Hot (Inna song)

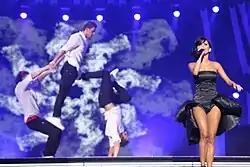
Inna performing "Hot" live at the Sopot Hit Festival in August 2009.

Following the release of "Hot", Inna was booked at several Romanian nightclubs to perform the song in November 2008. In 2009, Inna notably sang the track at the Eska Music Awards on 13 March, Sopot Hit Festival in Poland in August sporting a dress designed by Lena Criveanu, Loop Live in Bulgaria on 11 October, and Legendario Ice Experience in Spain. In 2010, Inna performed "Hot" at the MAD Video Music Awards in Greece on 24 June, and Starfloor in France on 23 October. The second appearance was controversial for the exposure of one of her nipples. "Hot" was also included on the singer's Inna: Live la Arenele Romane gig in Bucharest on 17 May 2011, where she arrived by helicopter.